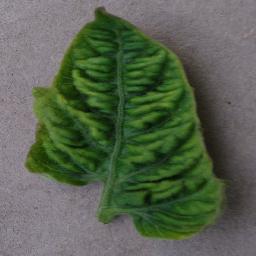
Label: Tomato___Tomato_Yellow_Leaf_Curl_Virus